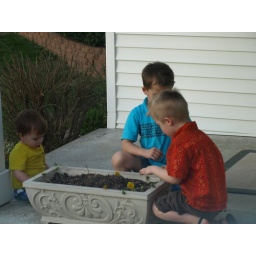
The boys &amp;quot;planted&amp;quot; flowers for me in my empty beds.